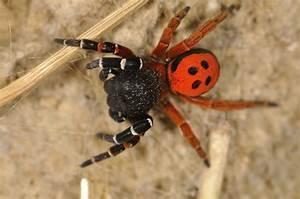
spider